Esther Ralston

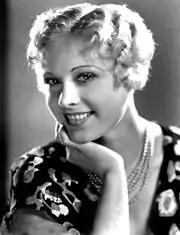

Ralston made her final film "Tin Pan Alley" in 1940 and chose to retire from films. She continued working on the stage and in radio throughout the 1940s, including being the leading lady for part of the run of "Woman of Courage".